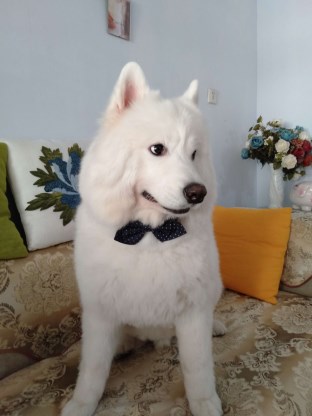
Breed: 2192-n000088-Samoyed